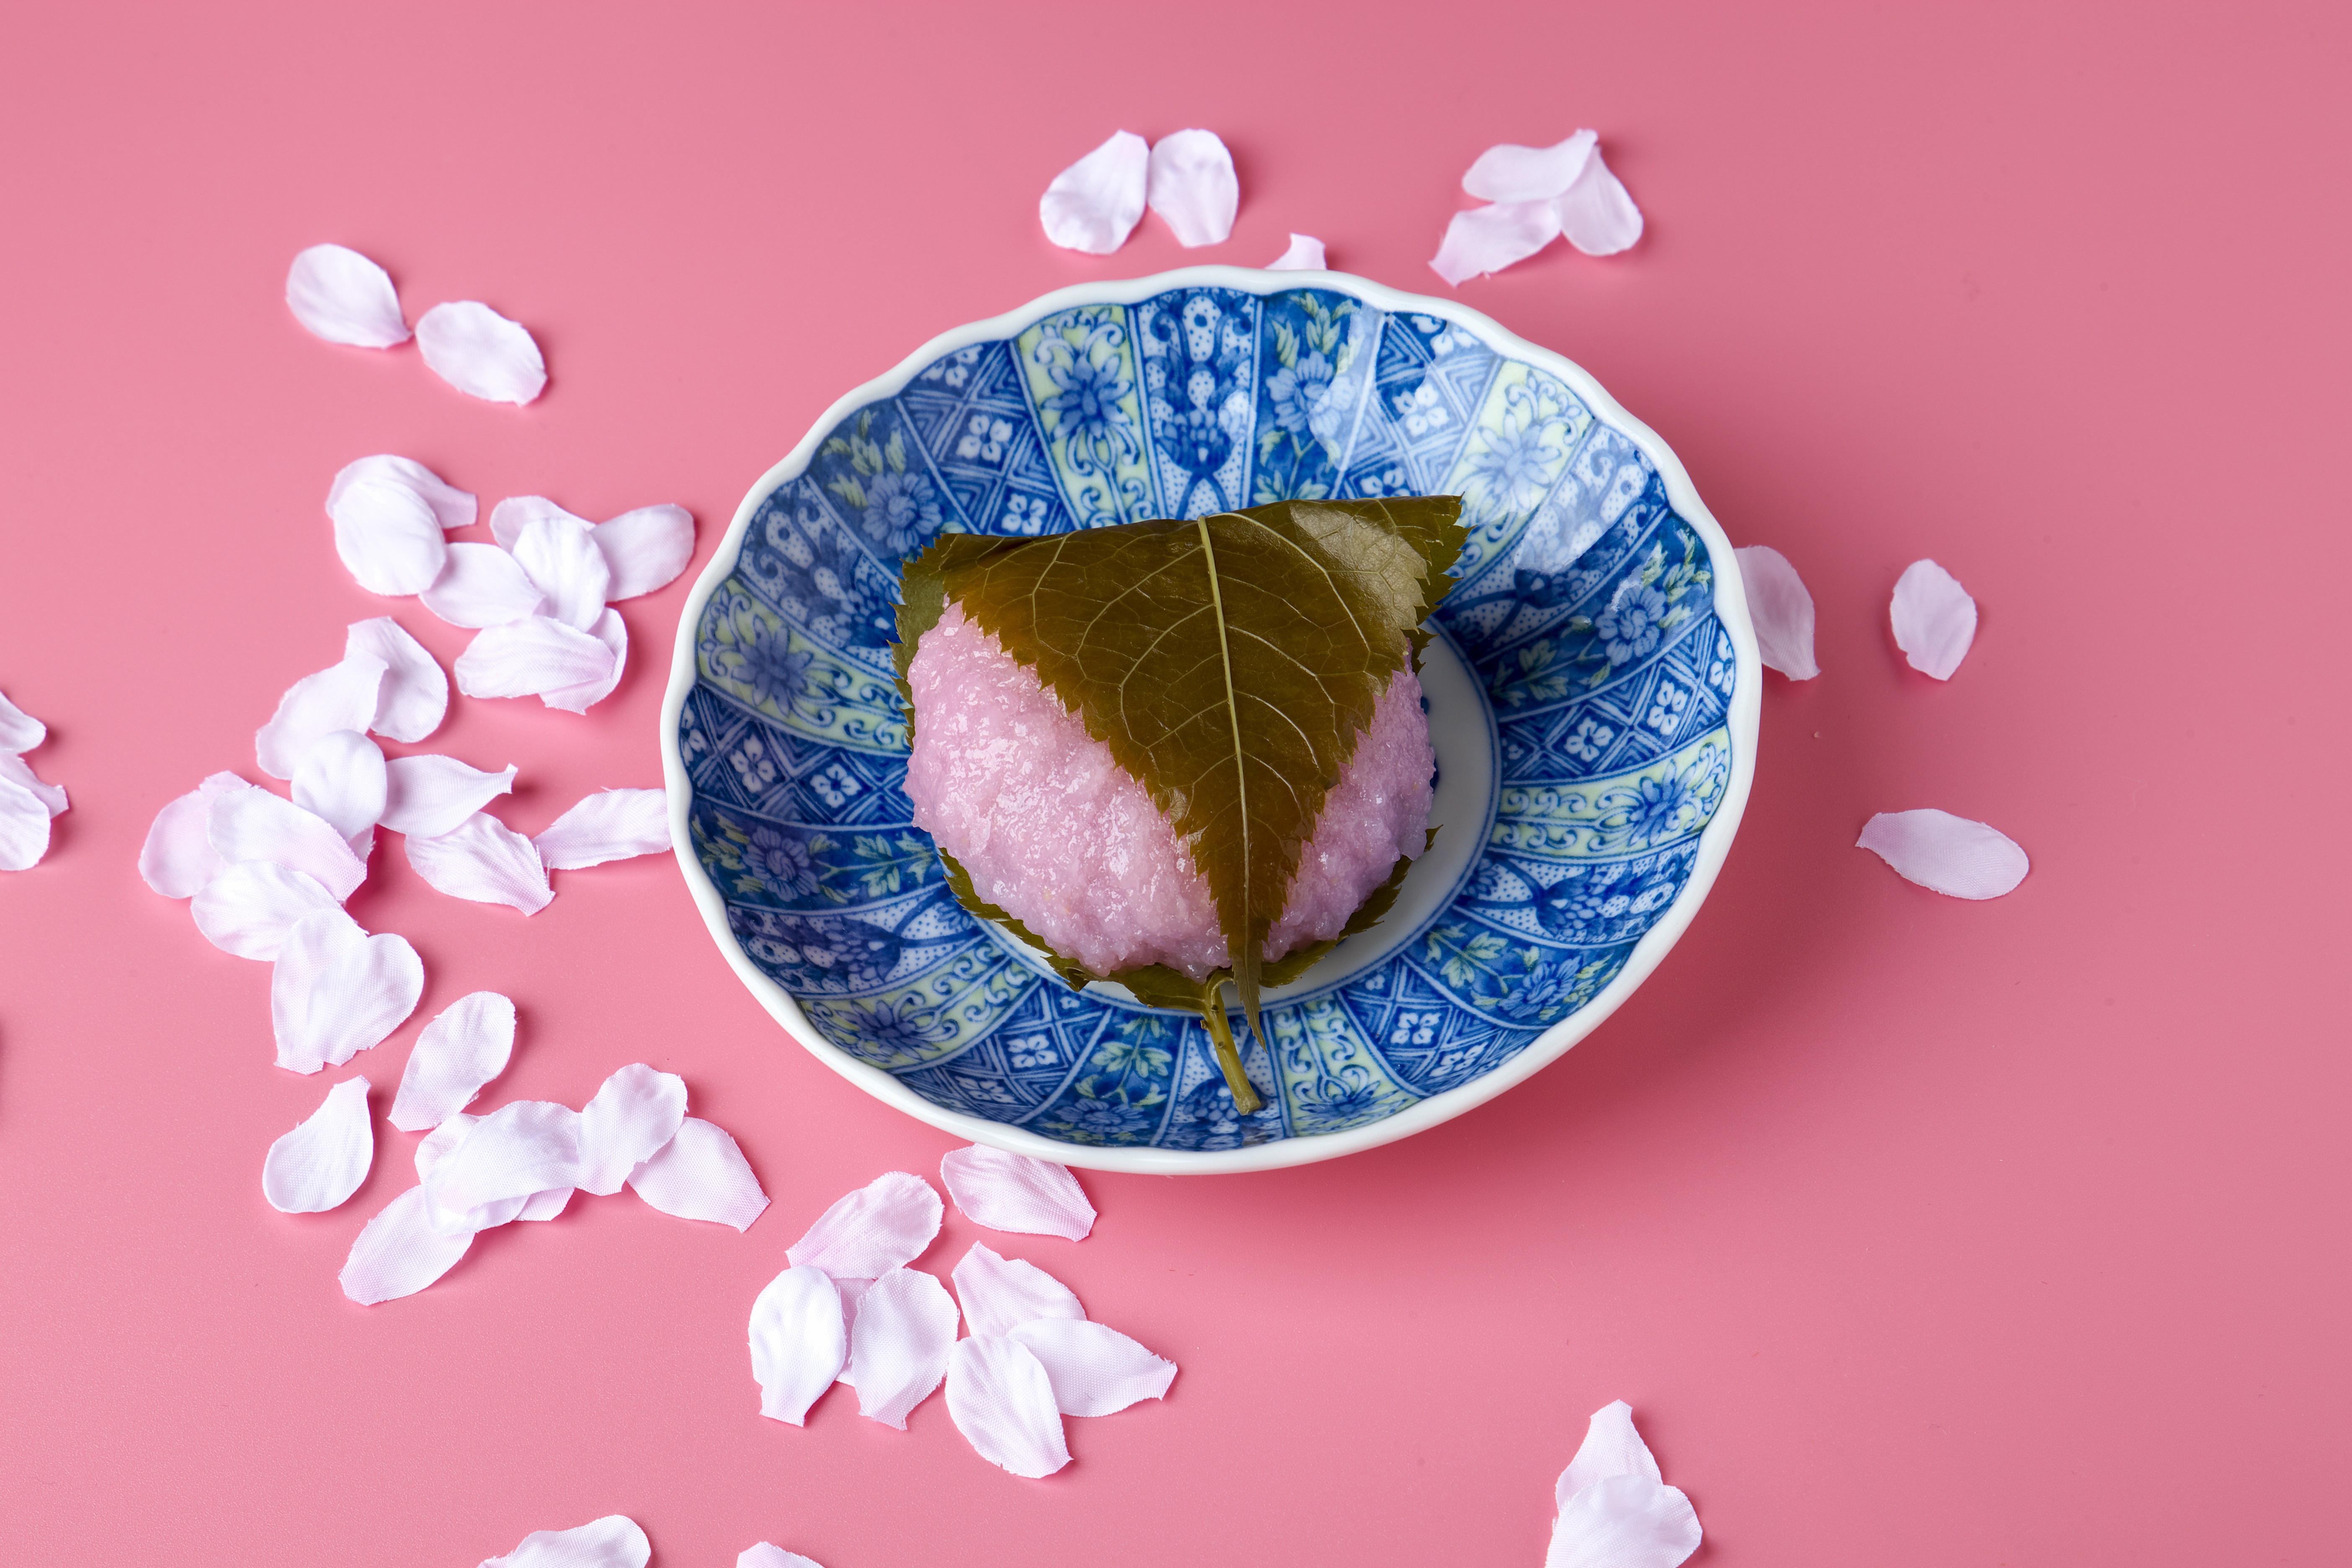
sweet, flower, petal, heart, food, spring, produce, pink, japan, dessert, icing, organ, k, confectionery, suites, sakuramochi, cherry tree rice cake, japanese style confection